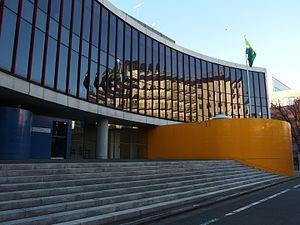
Le Brésil est un pays très bien représenté de par le monde ; il compte des représentations dans plus de 125 pays.